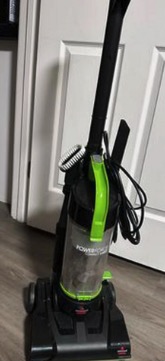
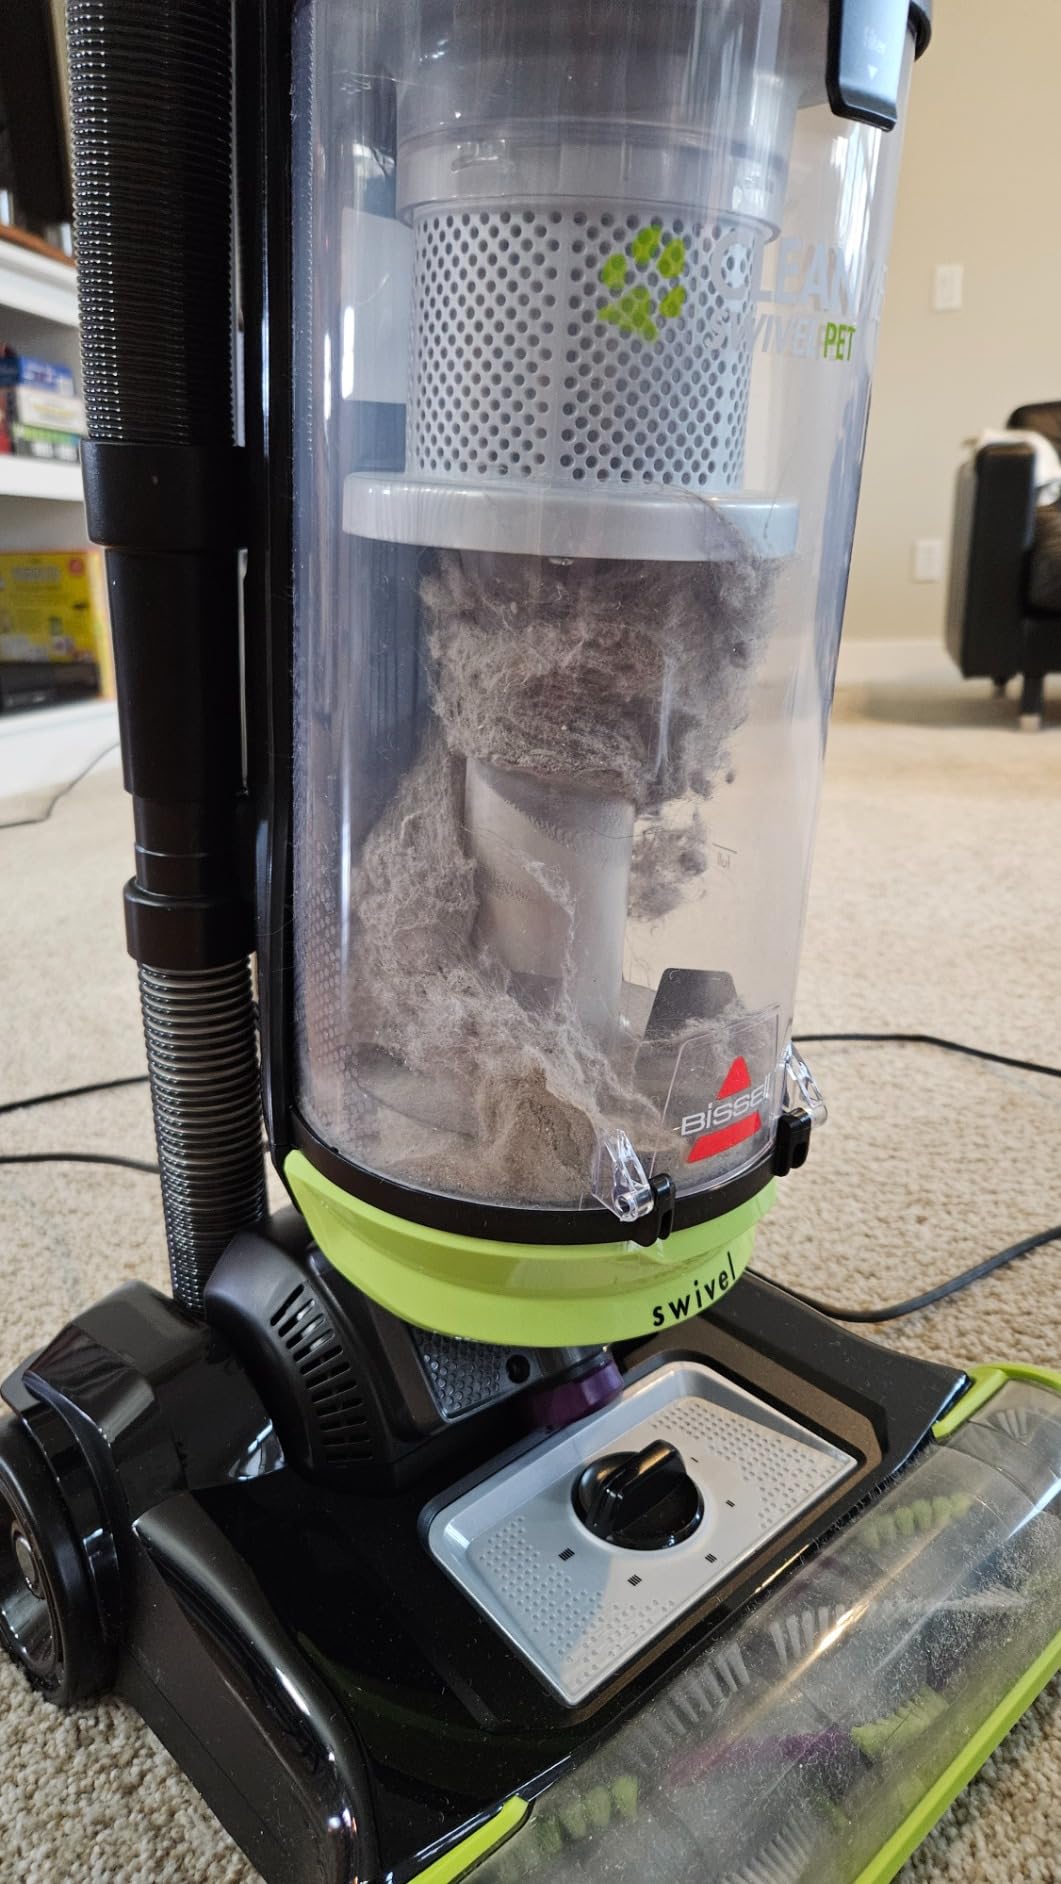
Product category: items_vacuum
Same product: no